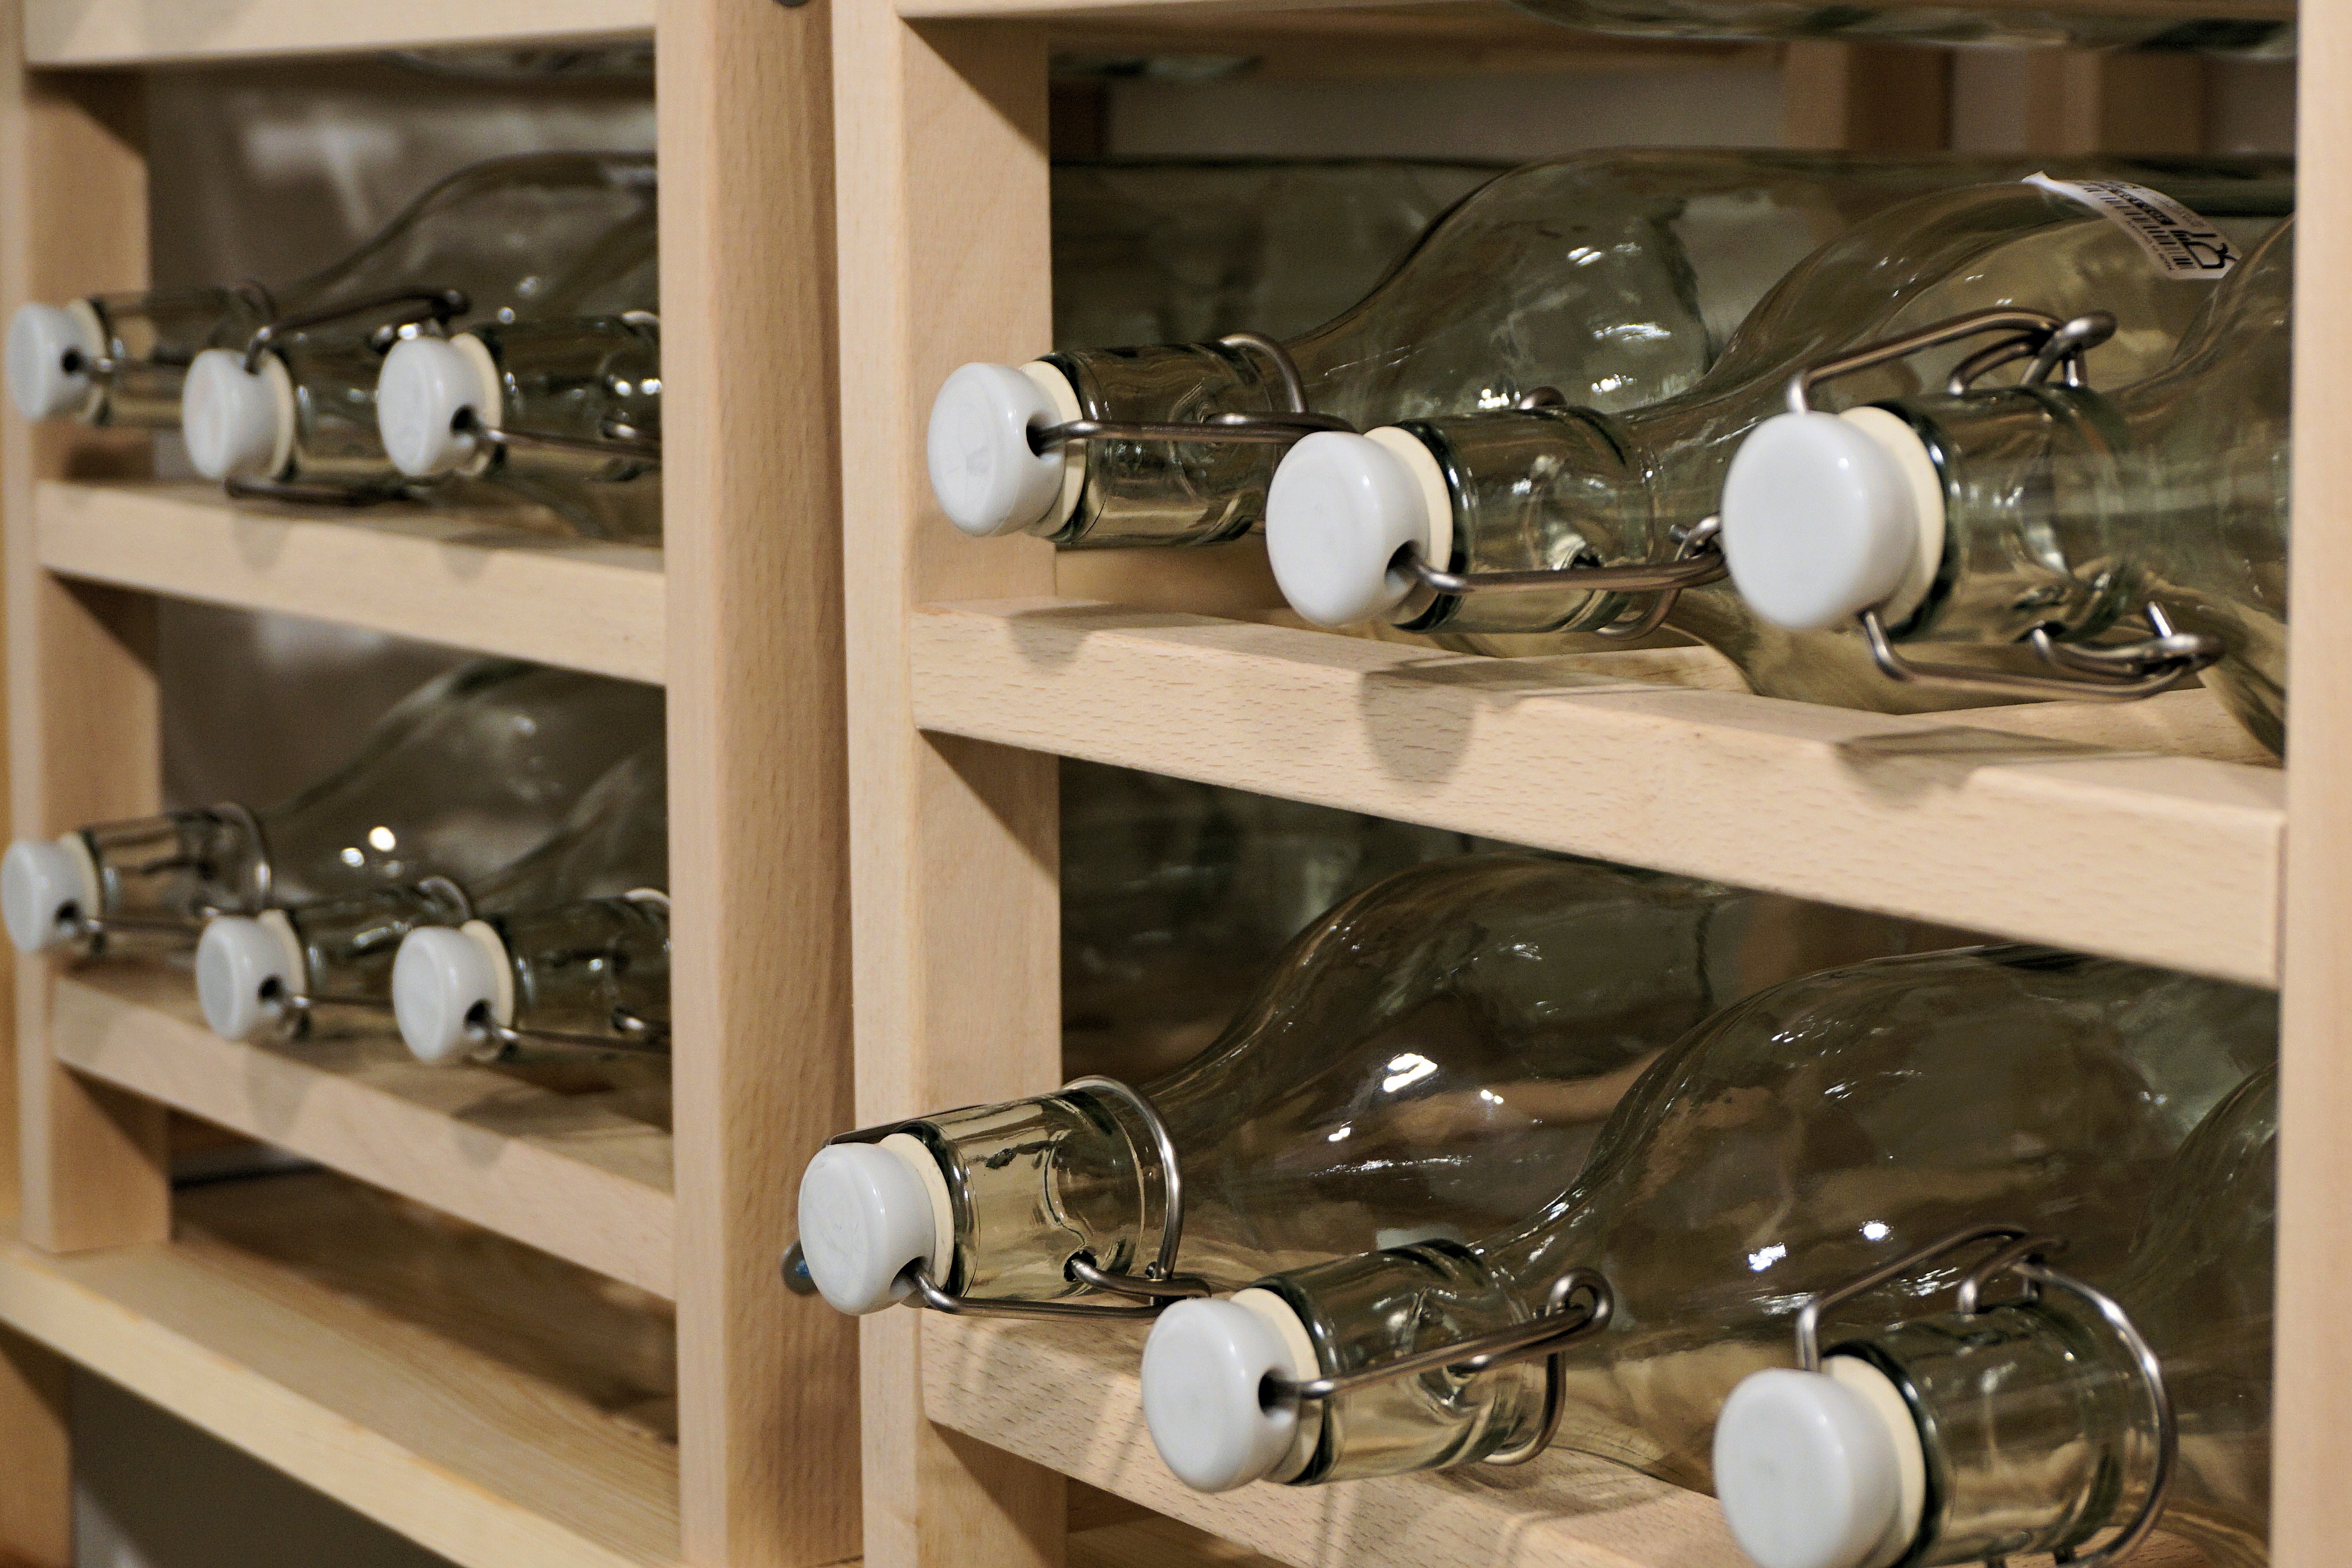
glass, shop, collection, kitchen, machine, shelf, empty, room, storage, interior design, glass bottle, bottles, stock, exhibition, closure, selection, wine rack, u lock, bottle rack